Das Keyboard

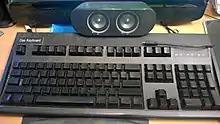
Example of the Das Keyboard, Version 1

The first iteration, released in 2005, did not feature mechanical key switches, but in addition to the blank keycaps, it featured a Model-M-inspired design, and keys with individual weights that require a different amount of force to press.